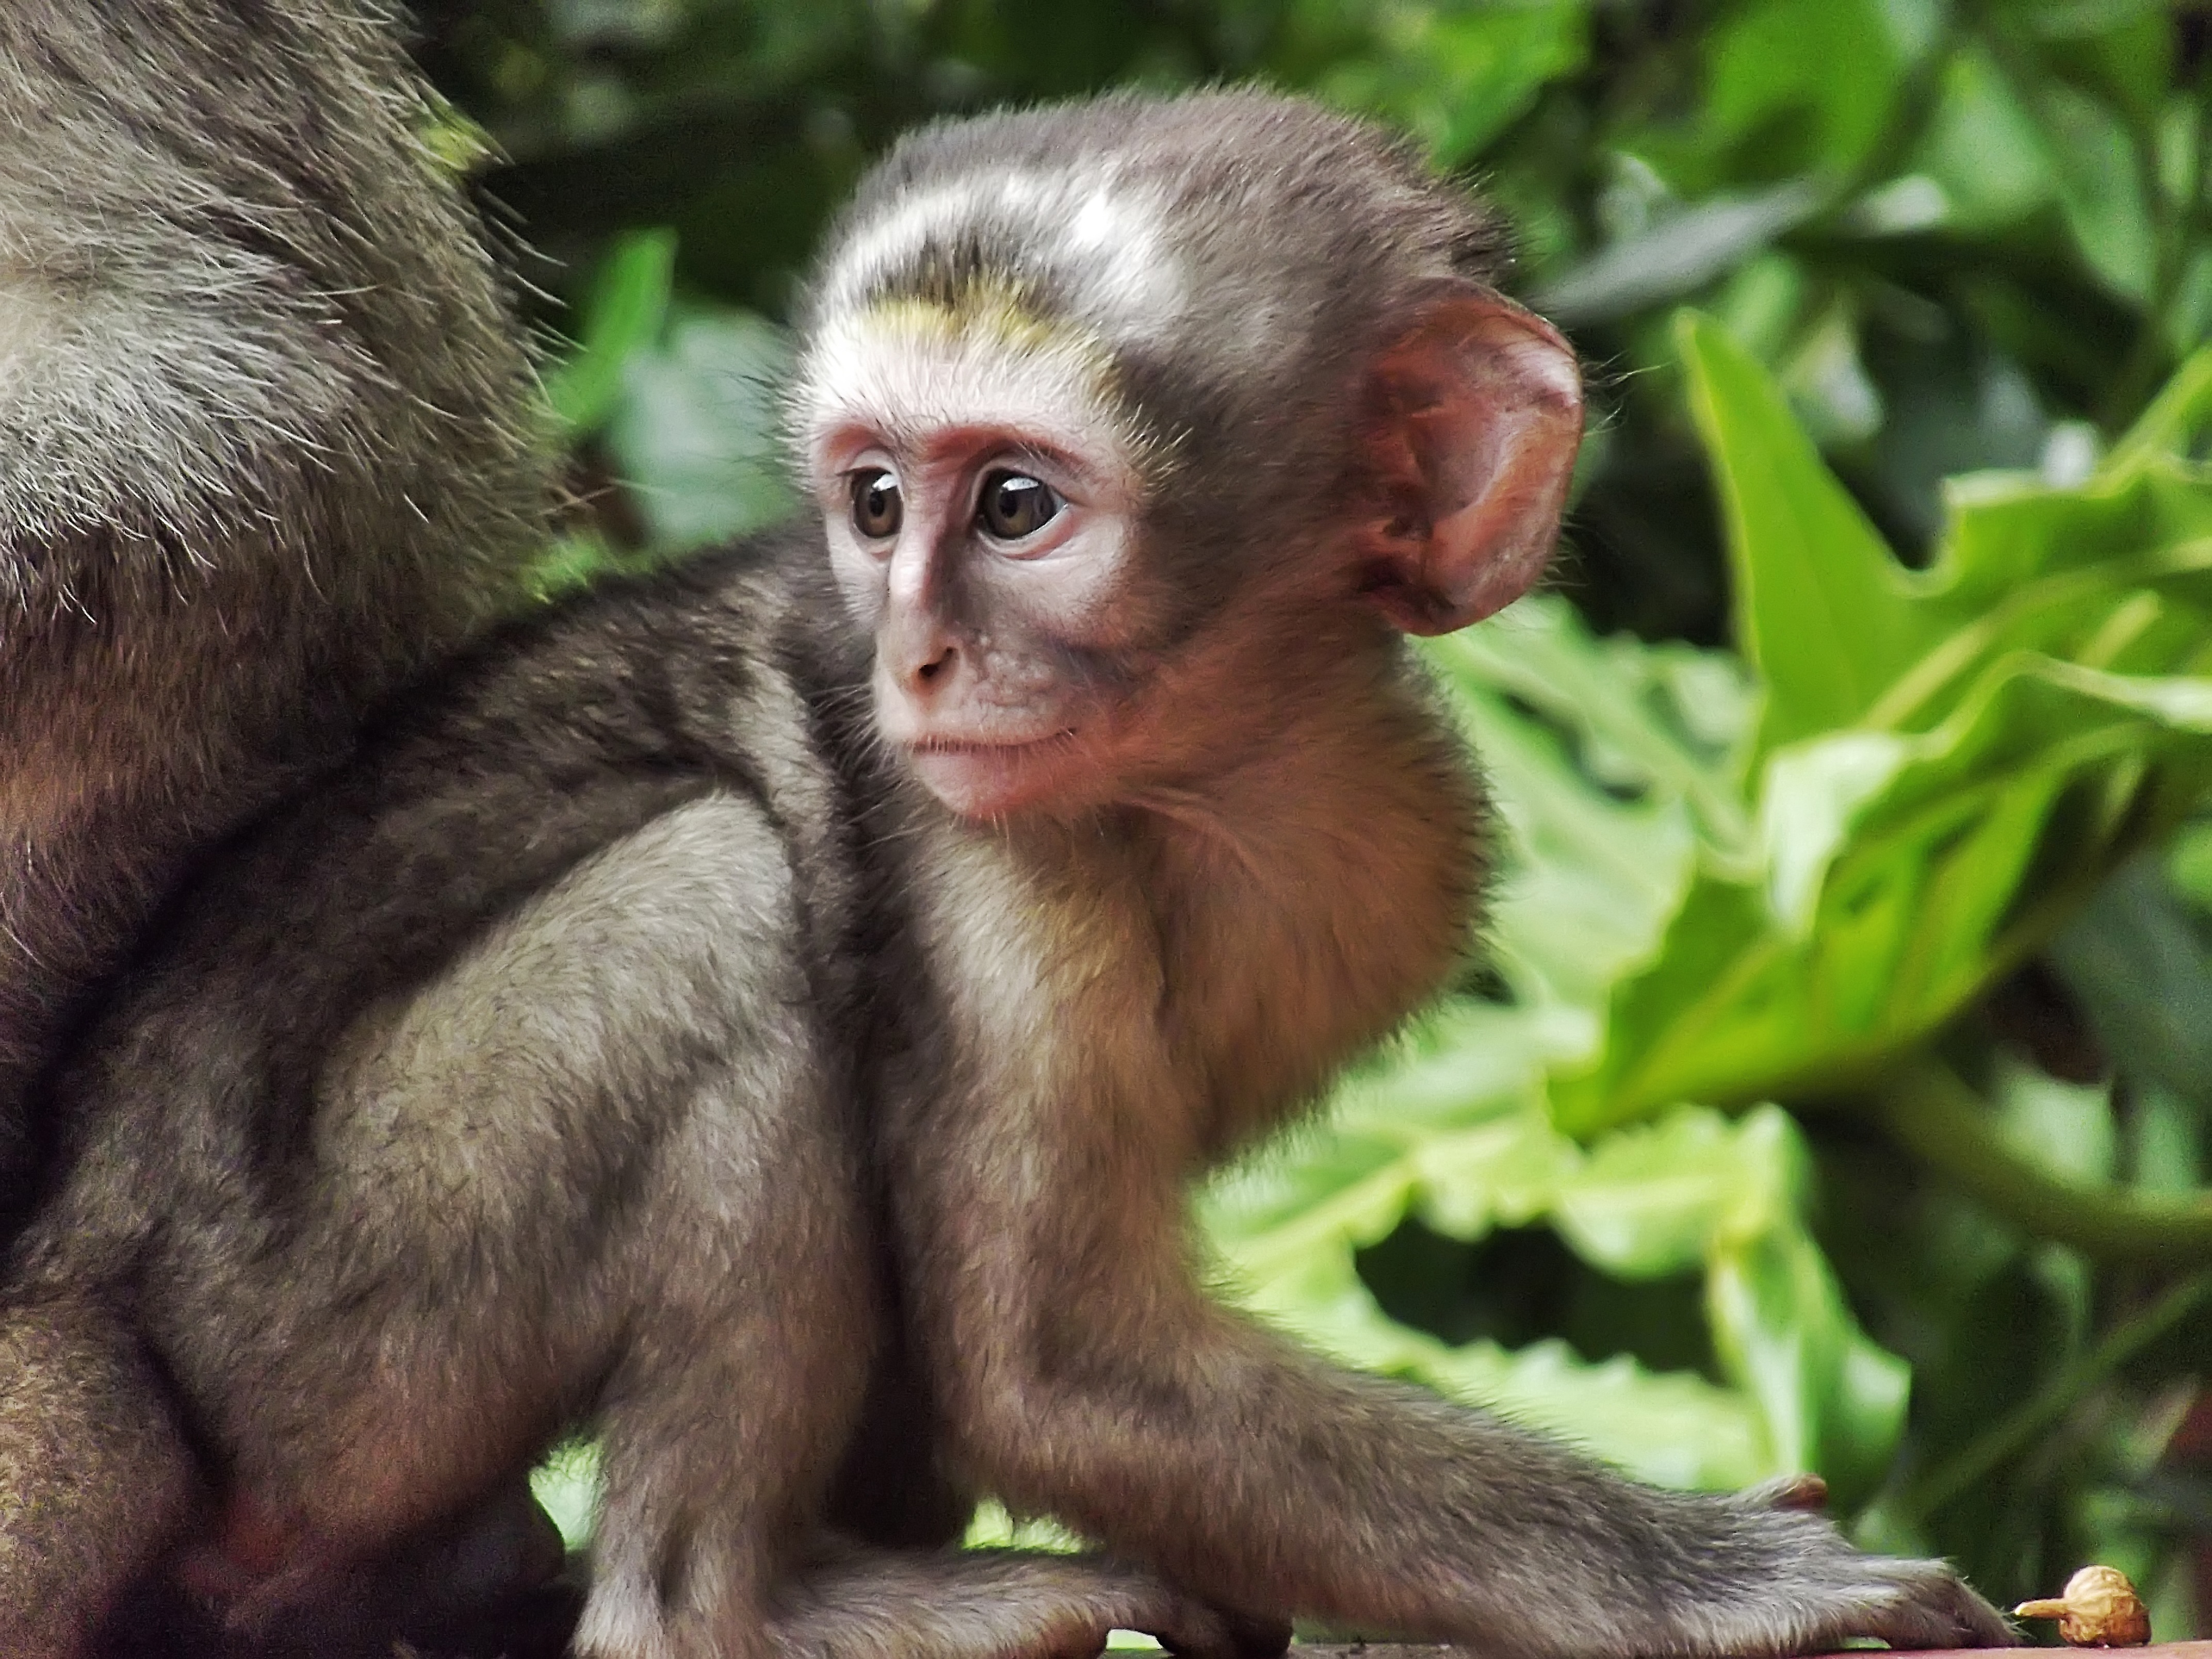
nature, outdoor, sweet, home, animal, cute, looking, male, wildlife, wild, fur, portrait, young, food, sitting, natural, africa, brown, mammal, garden, monkey, eat, baby, fauna, primate, squirrel monkey, face, eyes, grey, one, little, vertebrate, funny, creature, adorable, peanuts, protected, visit, south africa, macaque, old world monkey, langur, capuchin monkey, vervet, hartbeespoort, not dangerous, new world monkey, tufted capuchin, white headed capuchin